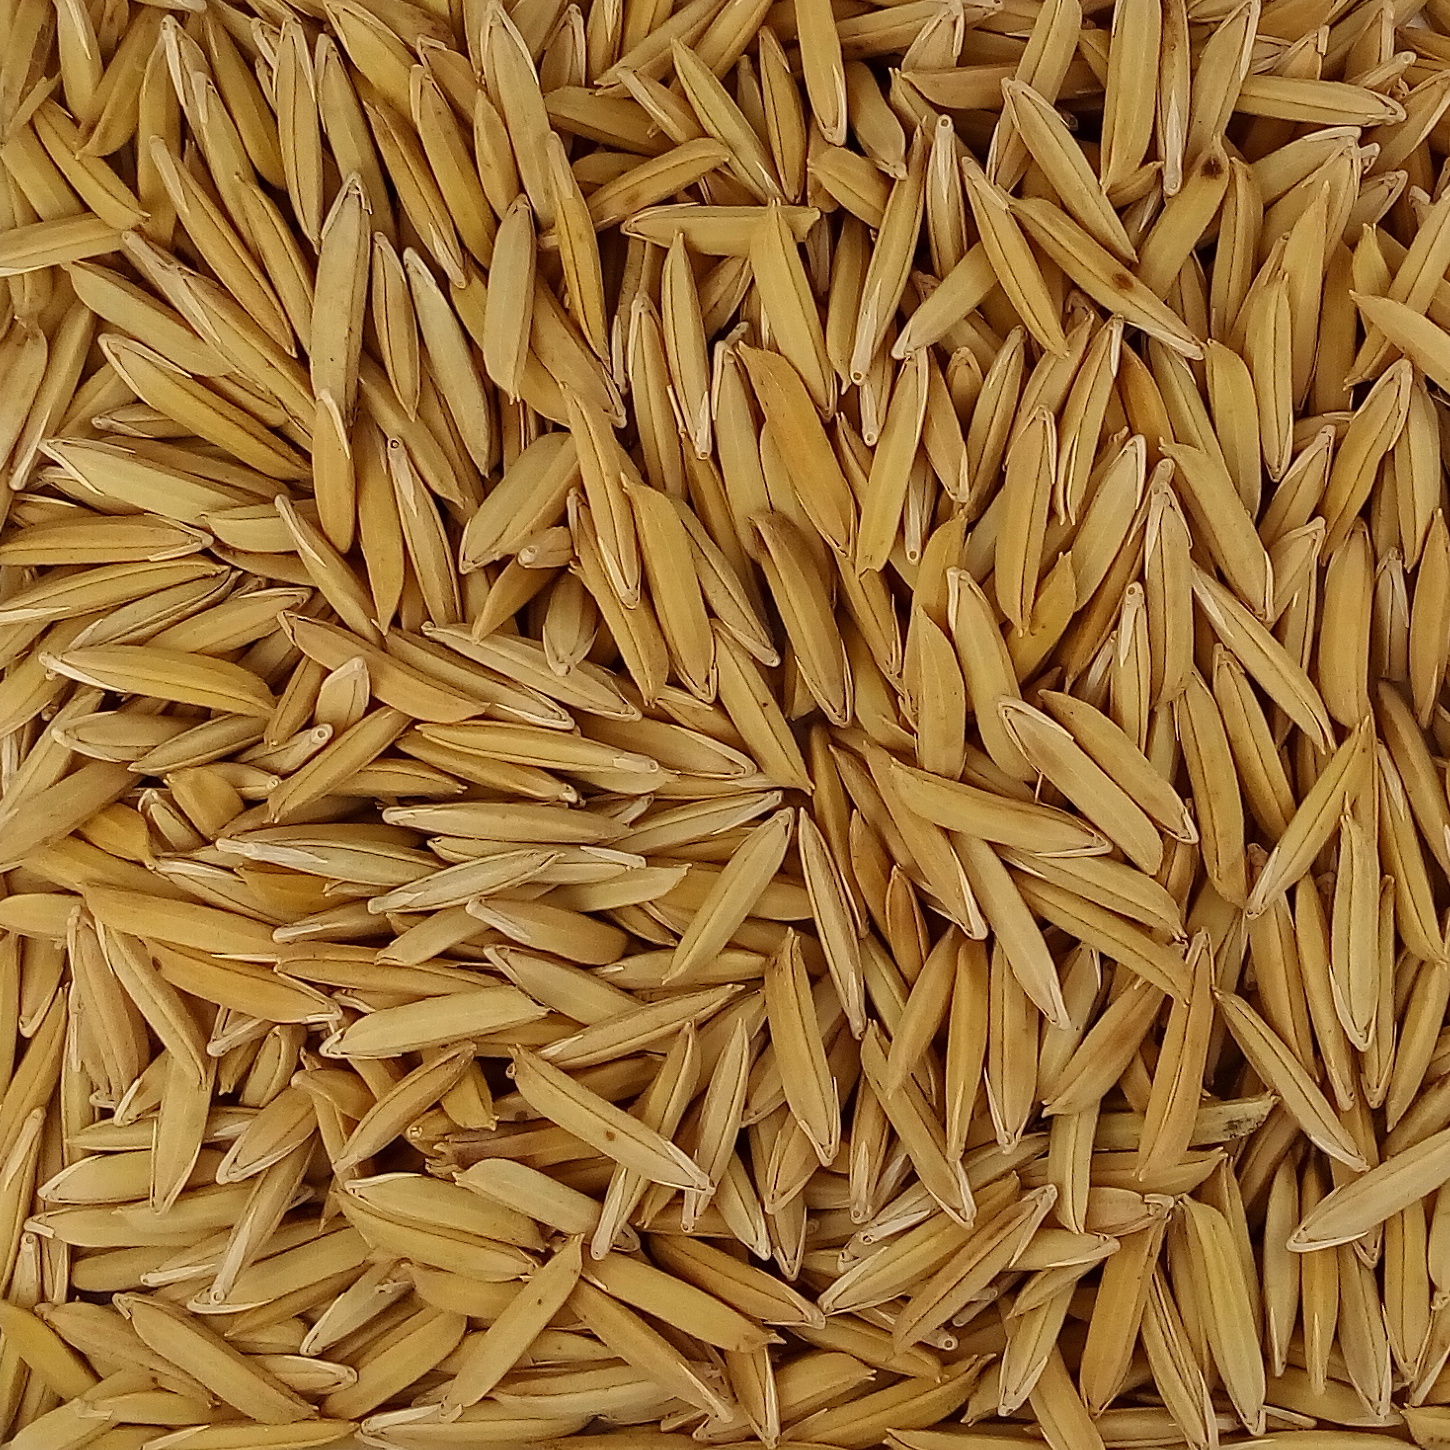
Rice seed variety: 1718